Legends of Warriors

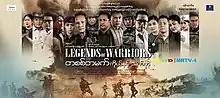

Legends of Warriors is a 2020 Burmese military-drama miniseries. Directed by Tin Aung Soe, the series served to commemorate the 75th Myanmar Armed Forces Day on 27 March 2020, airing on MRTV-4 for 13 episodes from 4 to 27 March.